Luchino Visconti

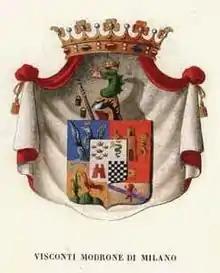
Family arms

Luchino Visconti was born into a prominent noble family in Milan, one of seven children of Giuseppe Visconti di Modrone, Duke of Grazzano Visconti and Count of Lonate Pozzolo, and his wife Carla ("née" Erba, heiress to Erba Pharmaceuticals). He was formally known as Count "don" Luchino Visconti di Modrone, and his family is a branch of the Visconti of Milan where they ruled from 1277 to 1447, initially as lords, then as dukes.